History of Hungary

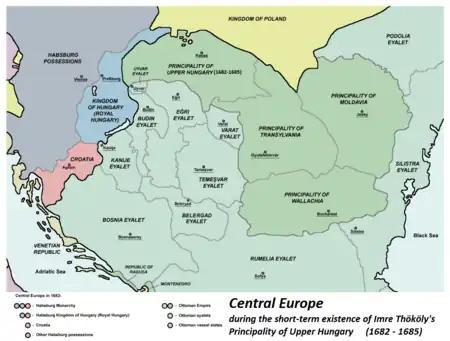
The Kingdom of Hungary, Principality of Upper Hungary and Principality of Transylvania in the 17th century.

John Hunyadi grew to become one of the country's most powerful lords, thanks to his capabilities as a mercenary commander. In 1446, the parliament elected him governor (1446–1453), then regent (1453–1456). He was a successful crusader against the Ottoman Turks, with one of his greatest victories the Siege of Belgrade in 1456.